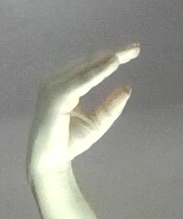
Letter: jeem